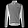
Label: Coat